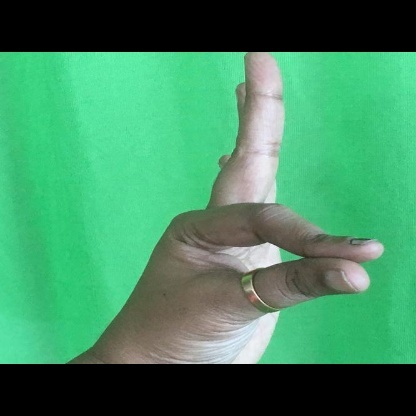
Mudra: Hamsasyam